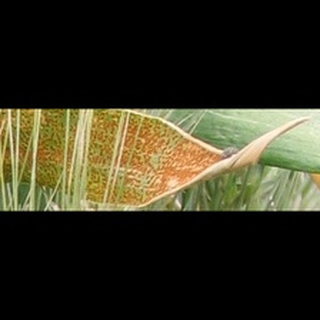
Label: wheat_brown_rust